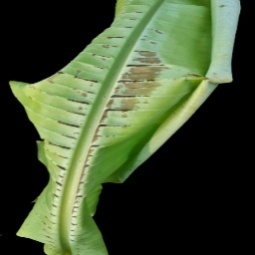
Label: Magnesium